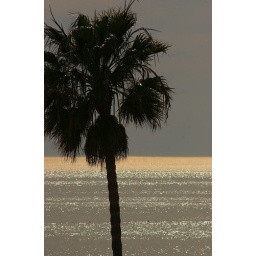
Palm tree over the ocean